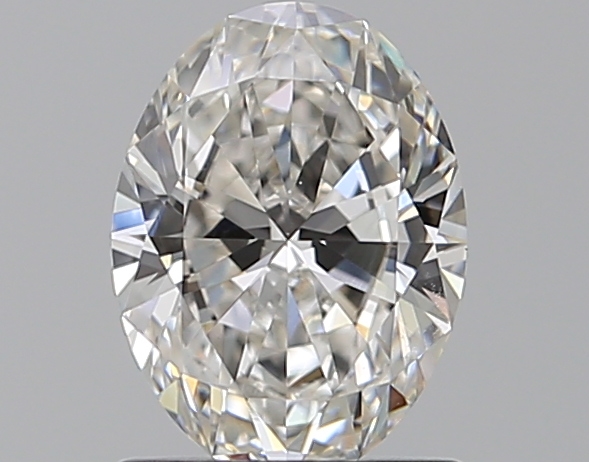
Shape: oval
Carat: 0.9
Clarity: VS1
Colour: H
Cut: EX
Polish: EX
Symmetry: EX
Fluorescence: F
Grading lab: GIA
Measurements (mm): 7.43 x 5.53 x 3.29